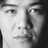
Emotion: neutral